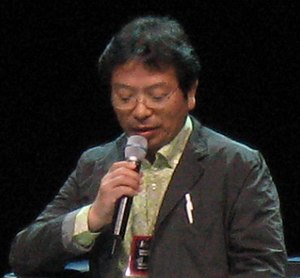
Yoshihiro Takahashi
Yoshihiro Takahashi er en japansk tegneserietegner.